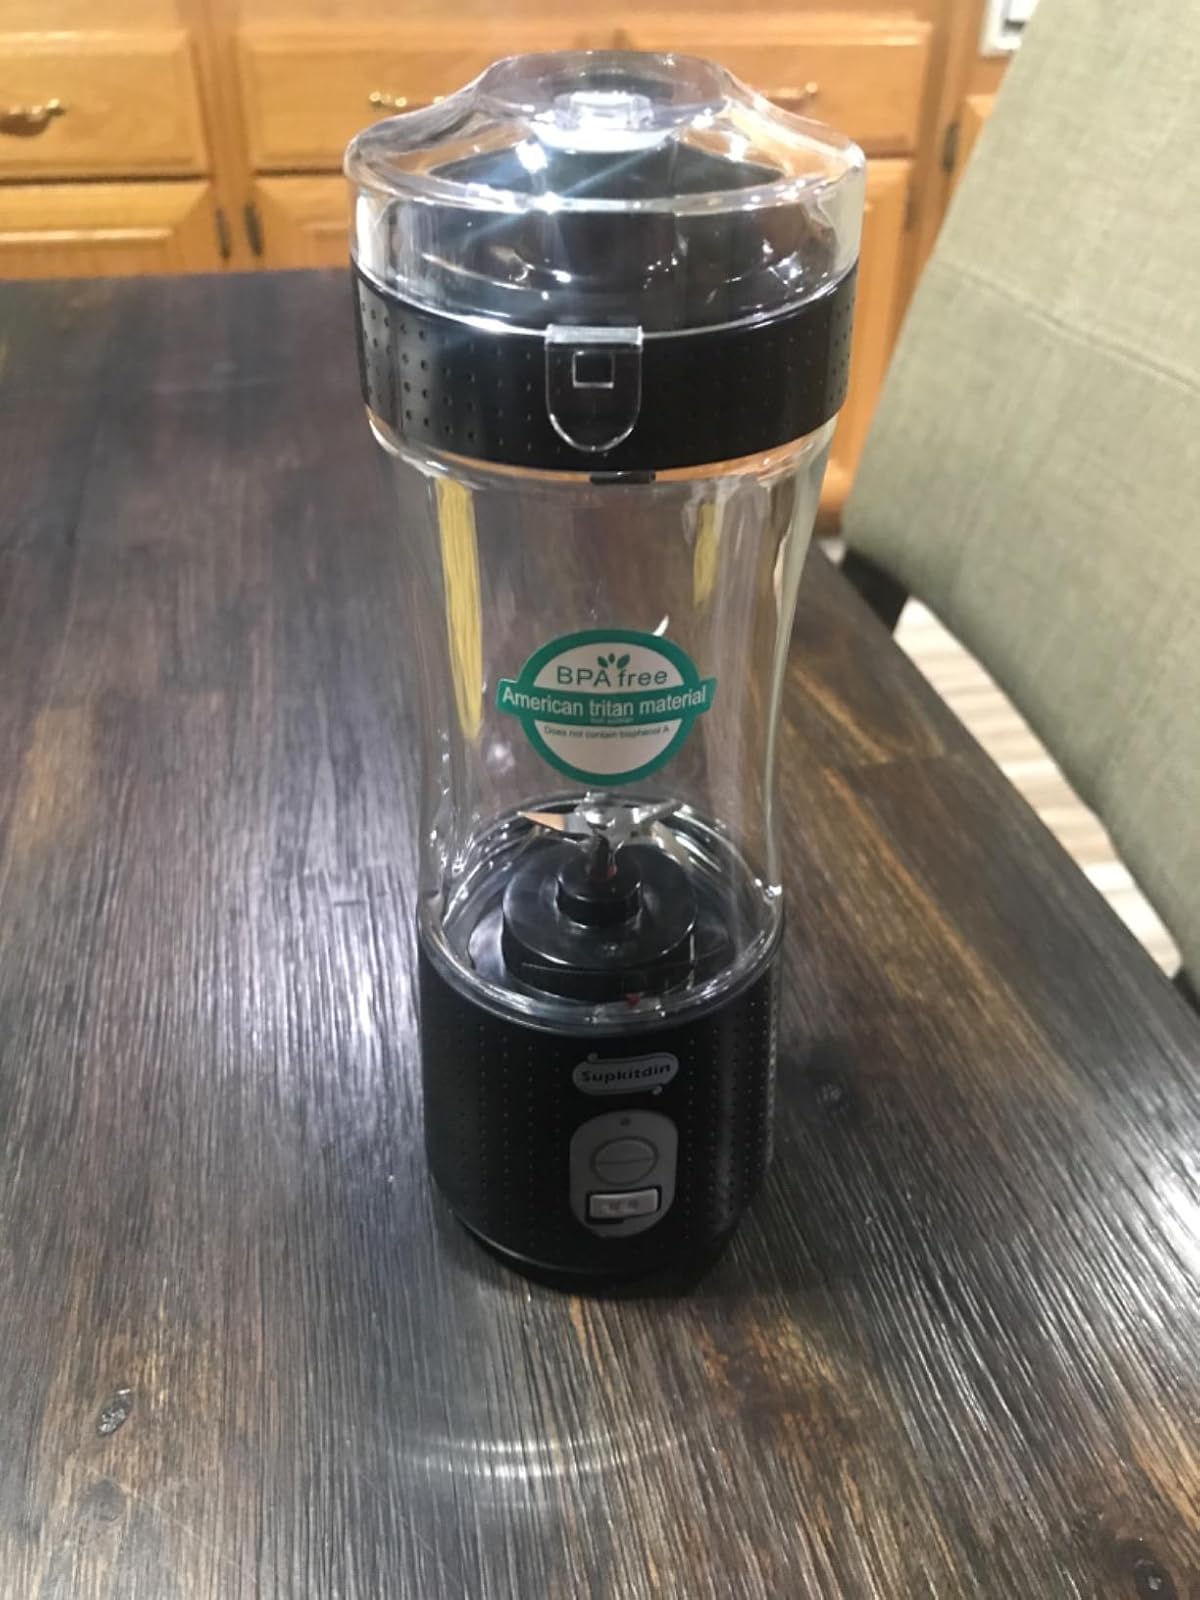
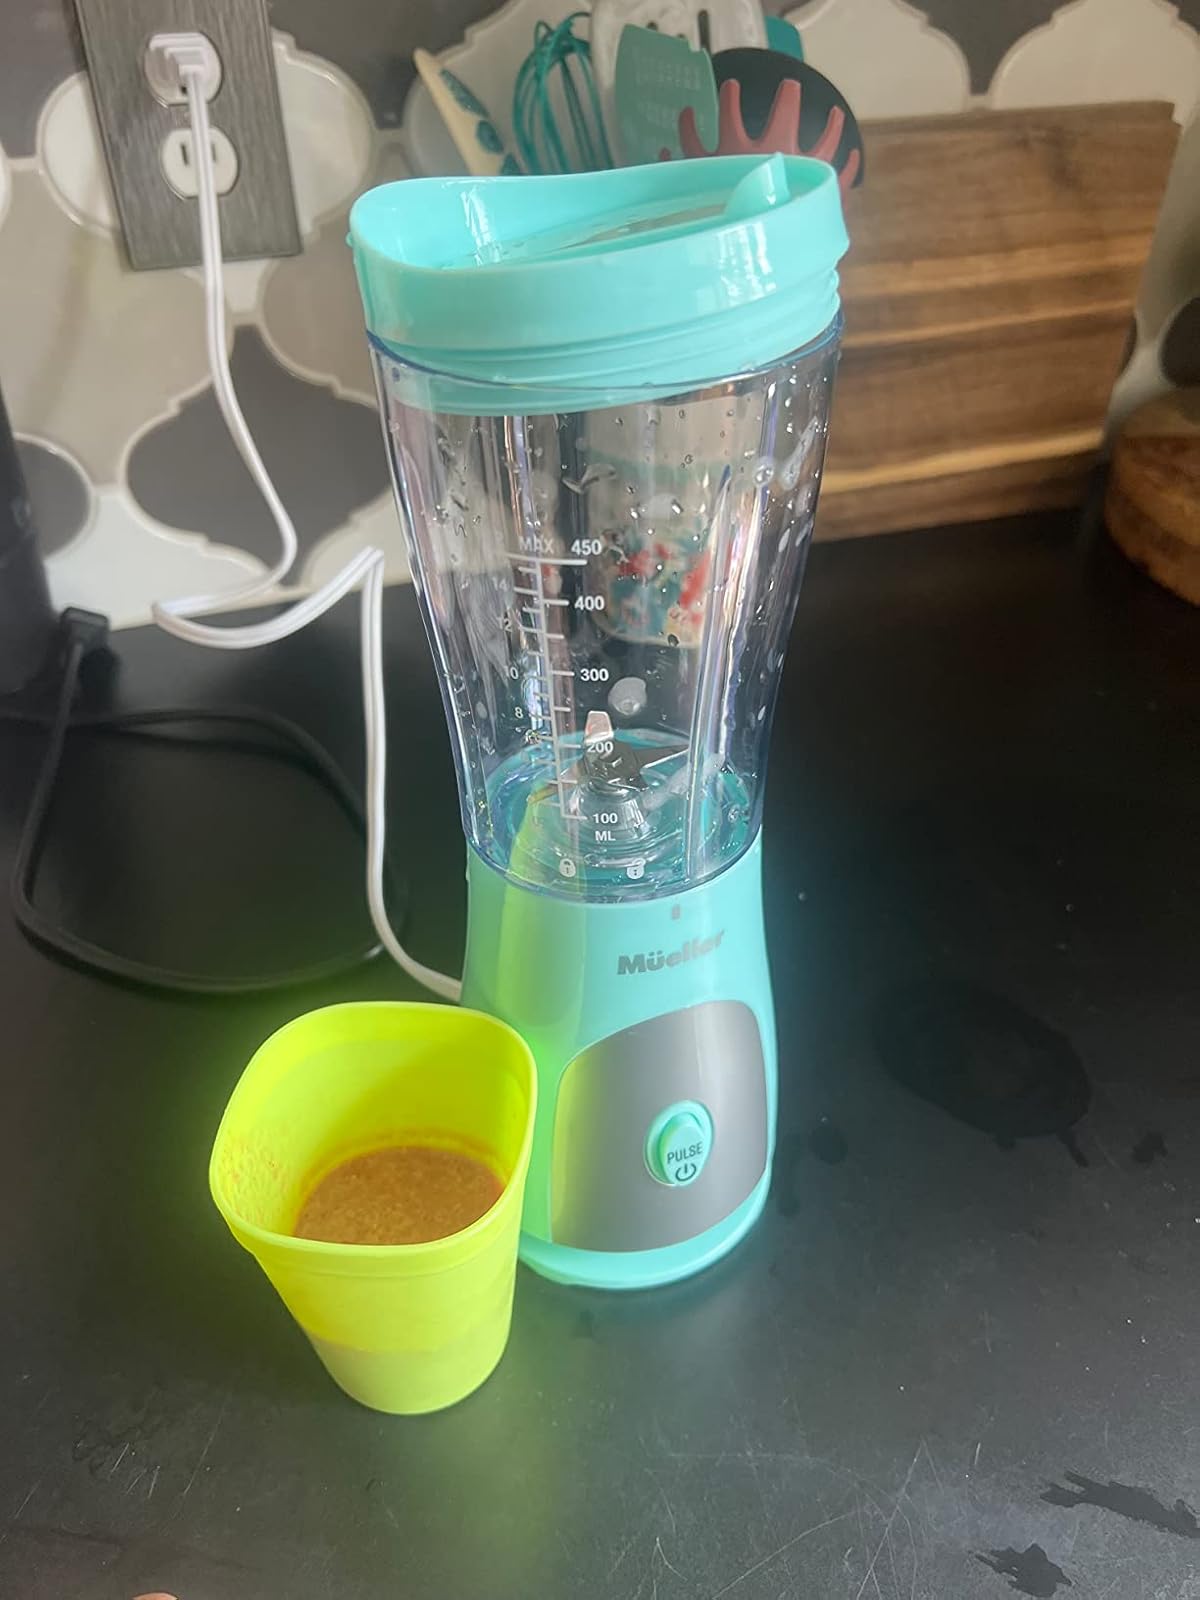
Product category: items_blender
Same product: no